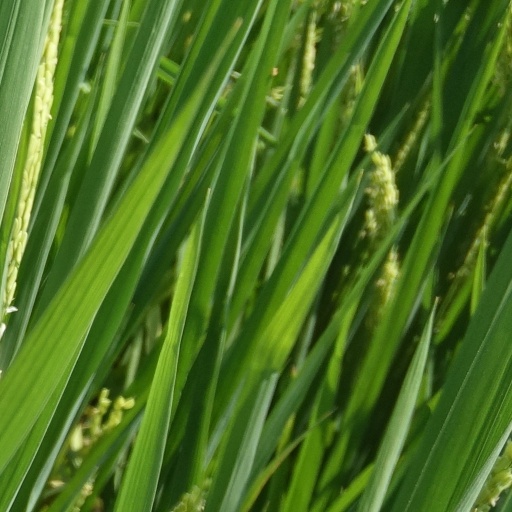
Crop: rice